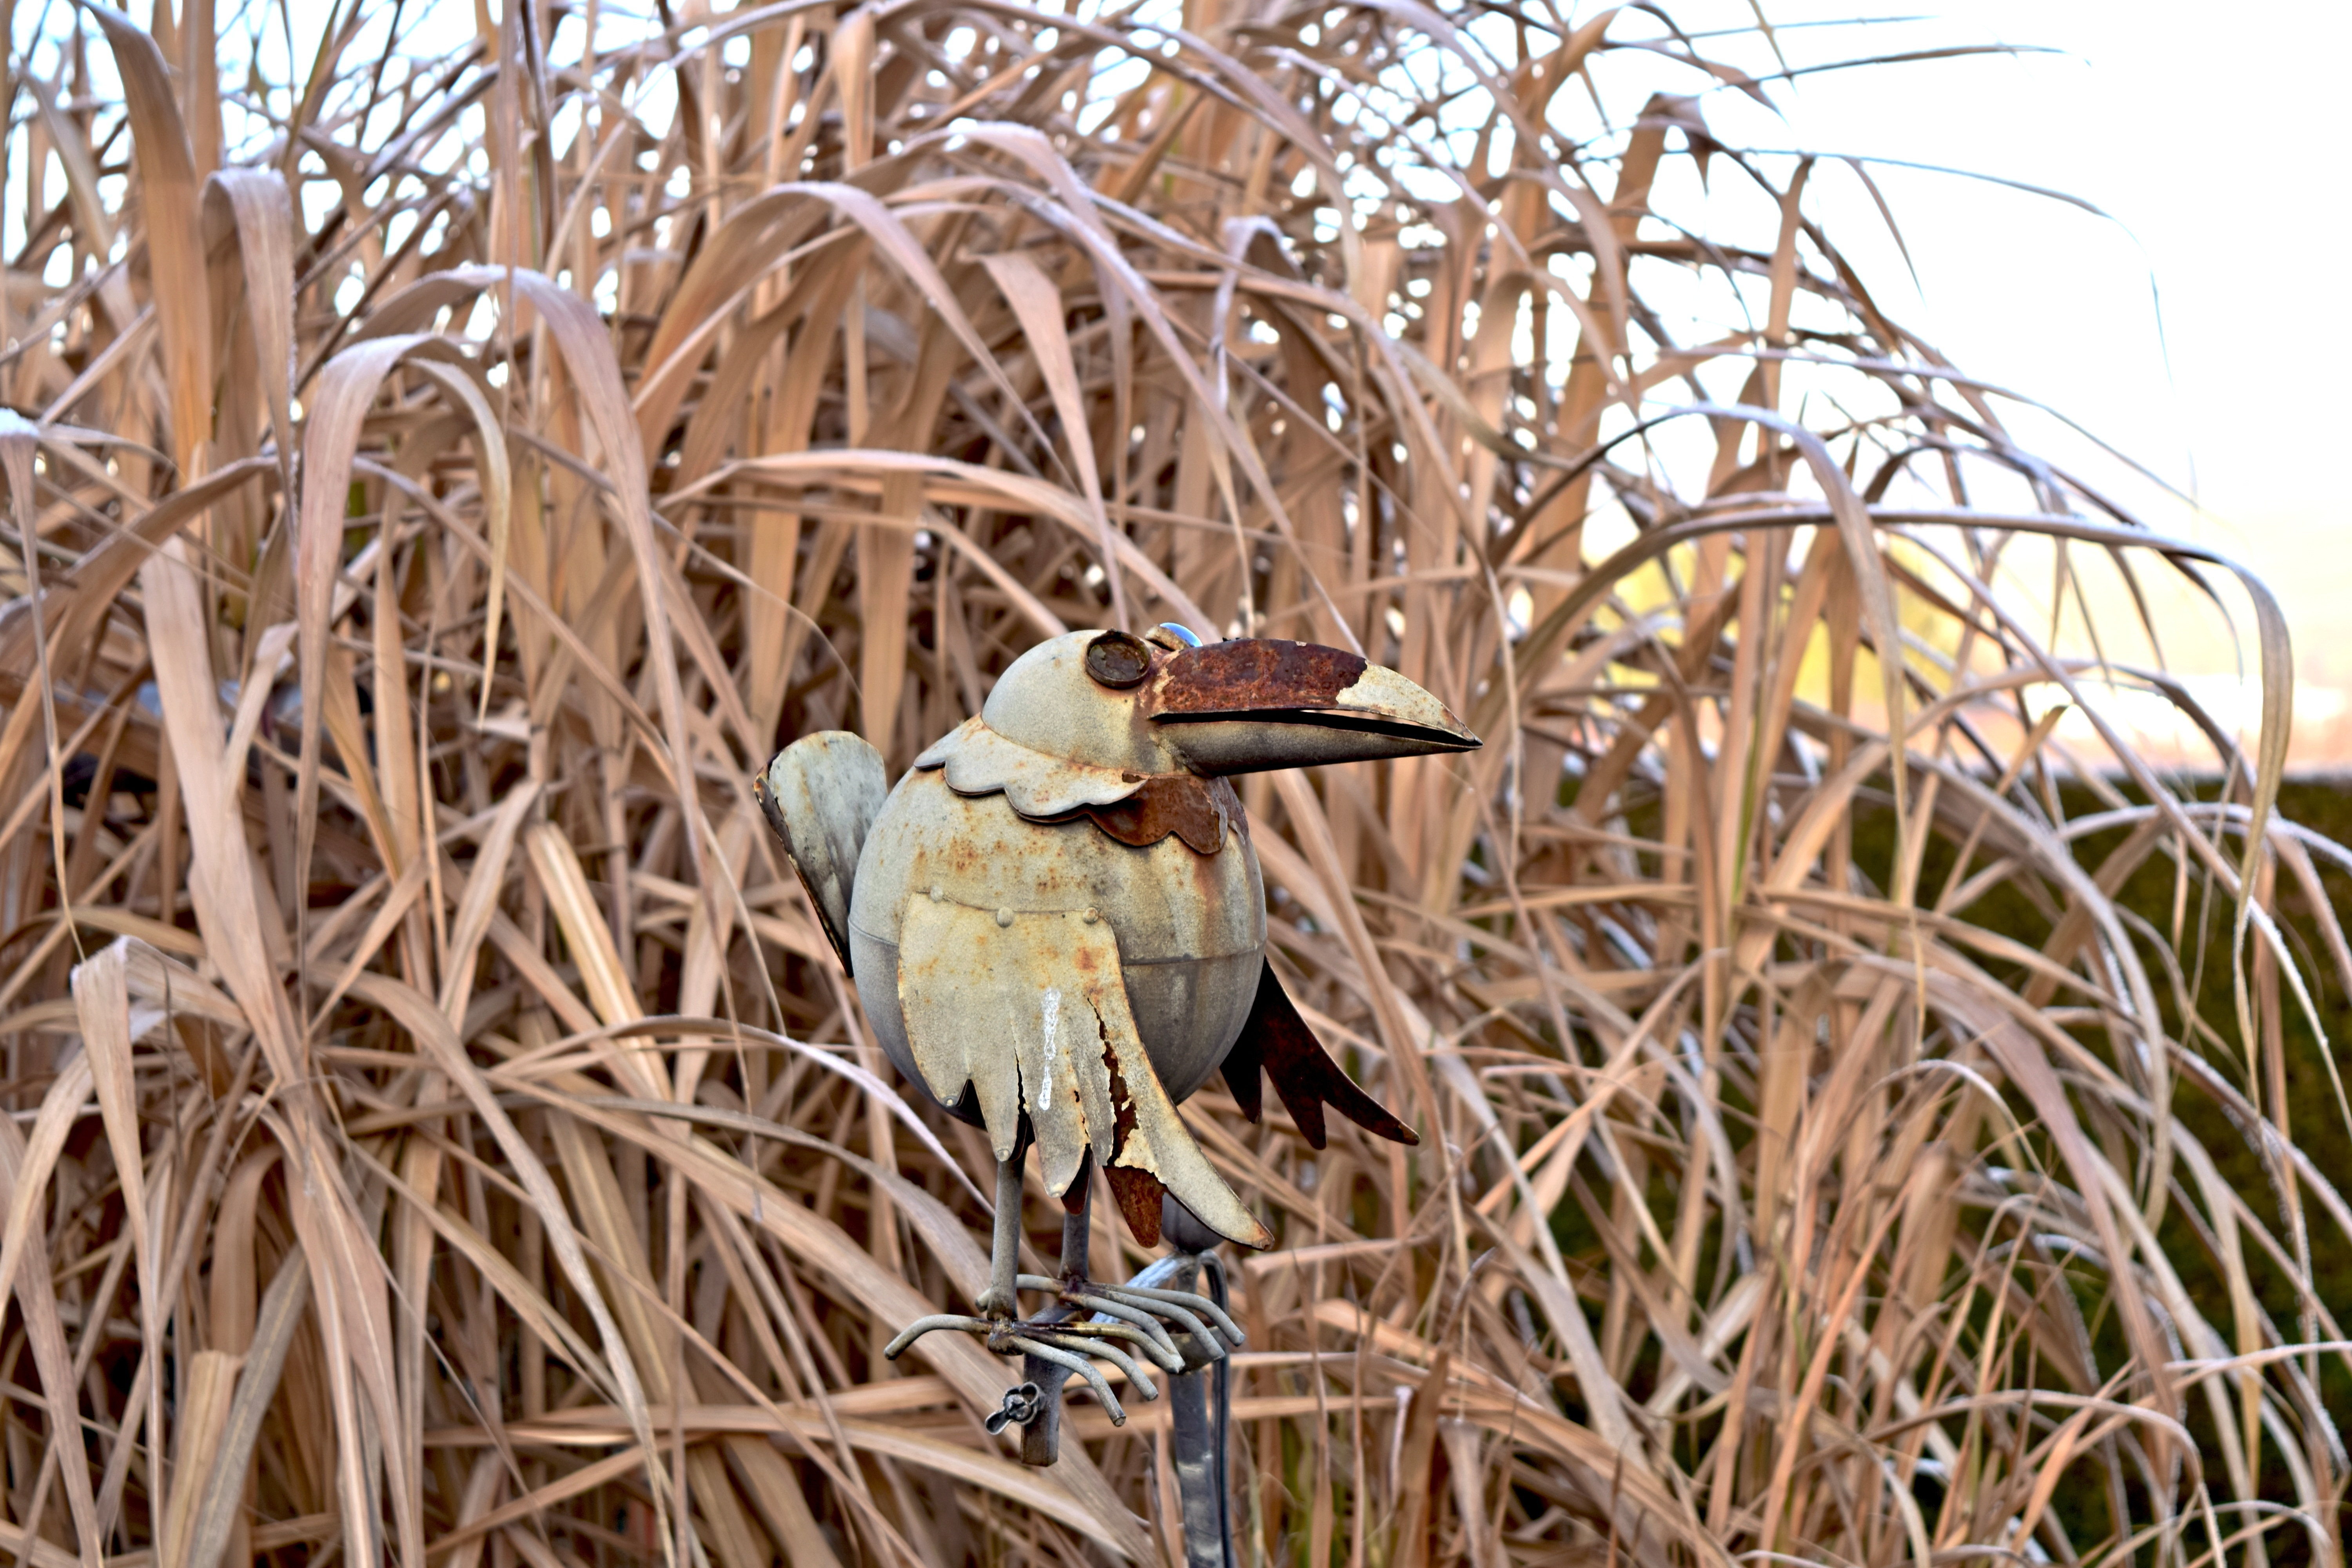
grass, branch, bird, reed, wildlife, agriculture, fauna, nest, water bird, metal figure, grass family